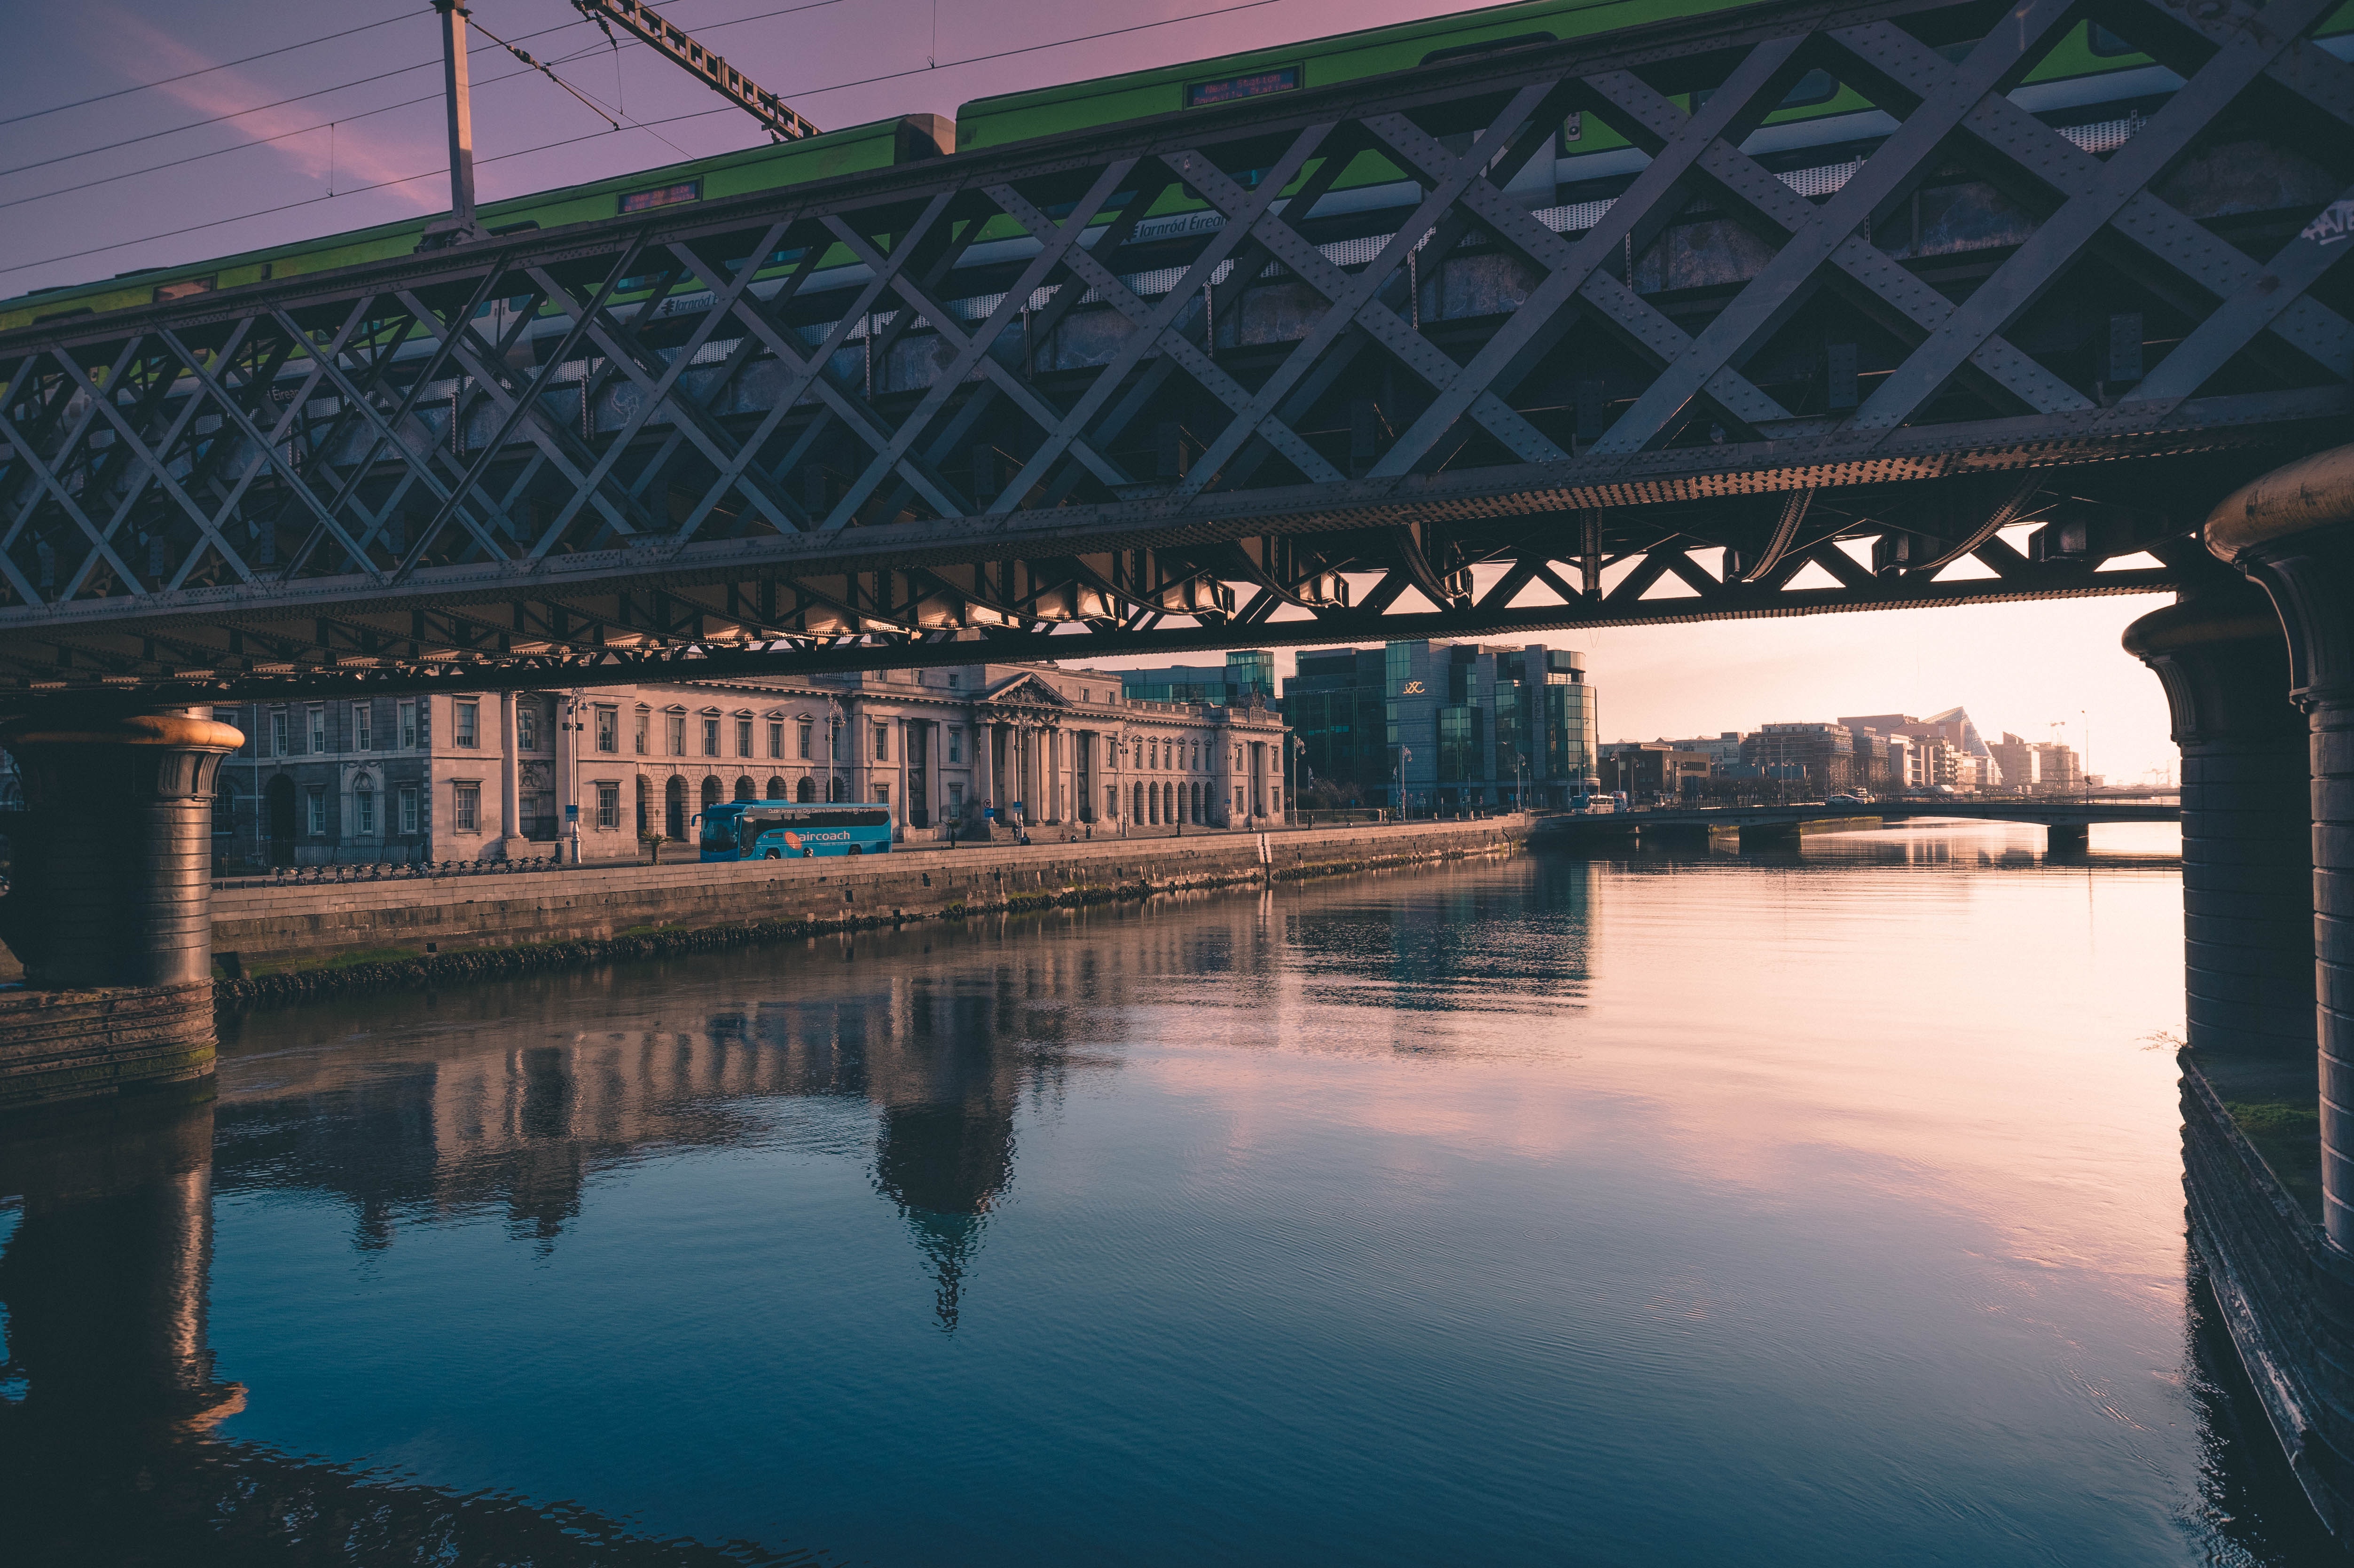
bridge, reflection, water, sky, waterway, river, girder bridge, architecture, beam bridge, morning, urban area, overpass, night, canal, city, evening, skyway, nonbuilding structure, fixed link, concrete bridge, box girder bridge, cloud, dusk, channel, Plate girder bridge